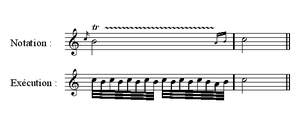
Description
Nicola Antonio Giacinto Porpora, parfois appelé aussi Nicolò ou Niccolò, est un compositeur, un pédagogue et un maître de chant italien de la période baroque. Il fut un des compositeurs les plus célèbres de son époque, surtout dans le domaine de l'opéra, et se fit connaître dans plusieurs pays d'Europe comme l'un des maîtres de l'opera seria. Il eut notamment pour élèves Joseph Haydn et le castrat Farinelli.
Veuillez vous reporter à l'article Mesure pour plus d'informations sur les mesures en solfège.
La clarinette est un instrument comportant un grand nombre de clefs. Les doigtés ne sont pas toujours simples. Nombre de notes peuvent être produites à partir de combinaisons différentes, et seul le travail régulier des gammes peut donner au musicien l'expérience nécessaire au bon choix lors de l'exécution d'un morceau.